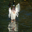
Label: bird